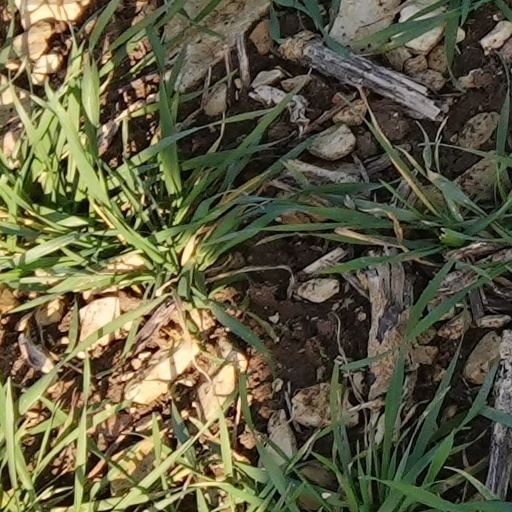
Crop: wheat